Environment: real
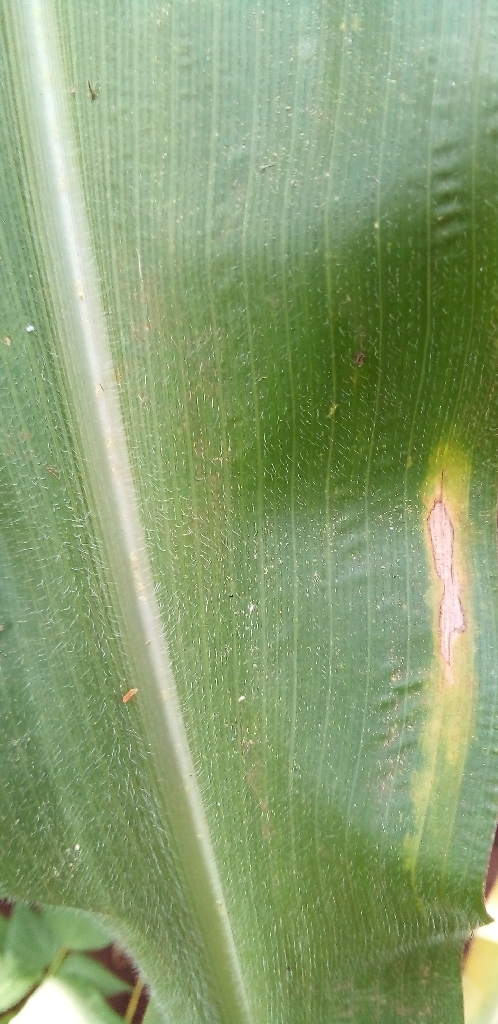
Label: northern_corn_leaf_blight